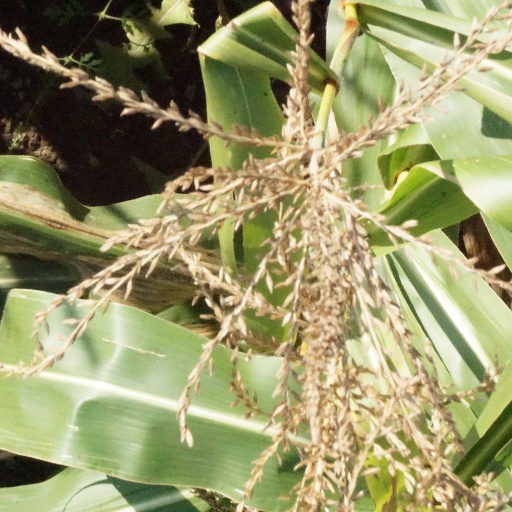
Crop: maize; corn